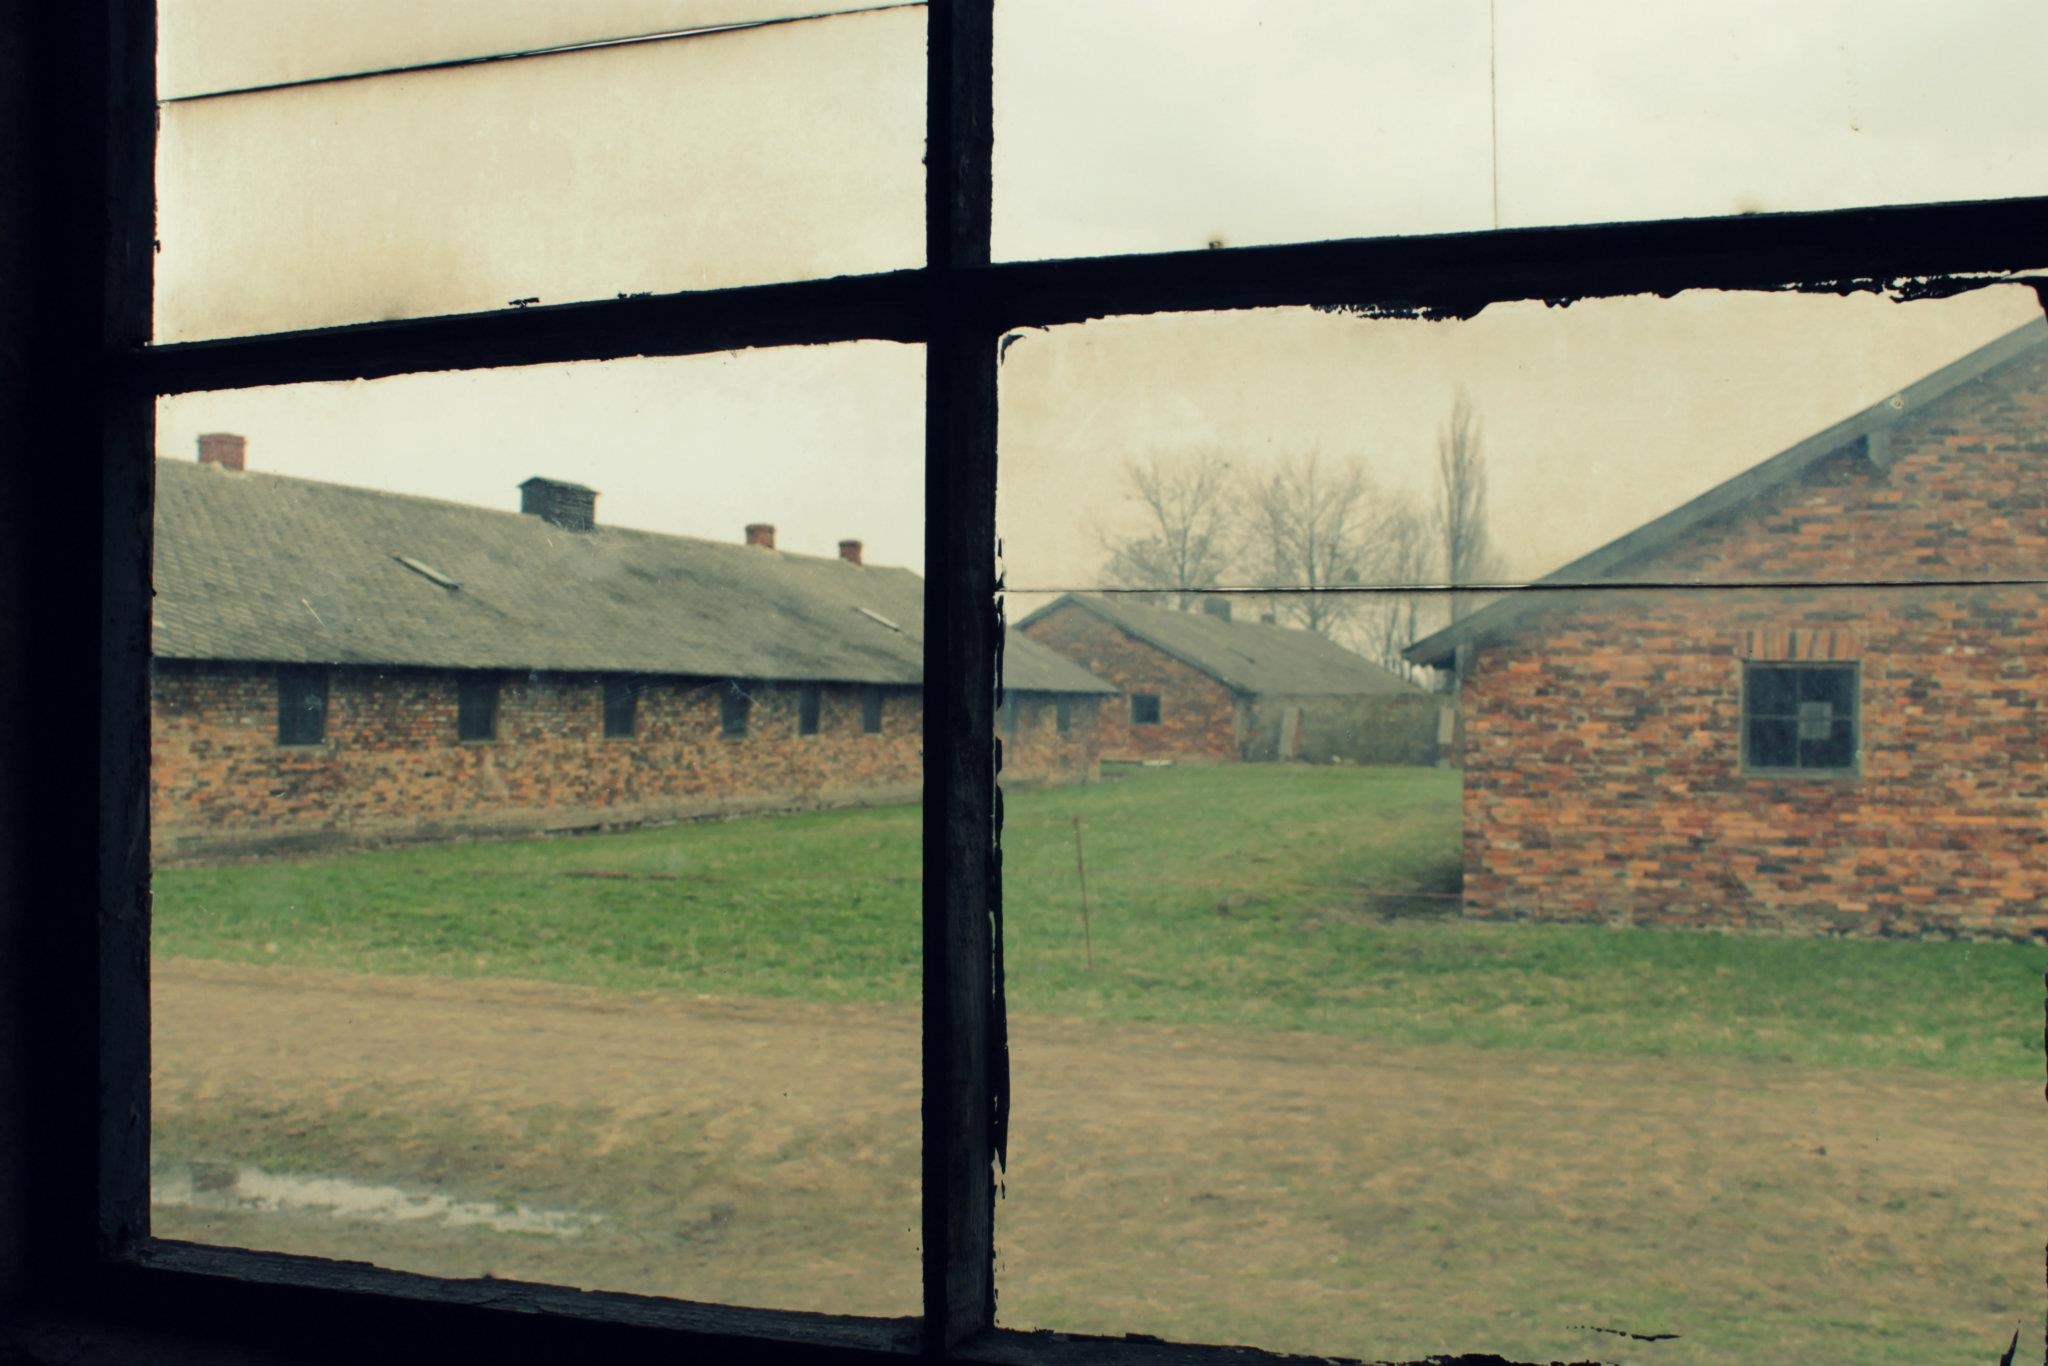
cold, architecture, structure, wood, night, window, building, city, urban, wall, monument, travel, dark, europe, symbol, landmark, tourism, capital, memorial, war, west, poland, germany, deutschland, history, communism, european, historical, border, documentary, shape, separation, mauer, krakow, ddr, auschwitz, east, crakow, sport venue